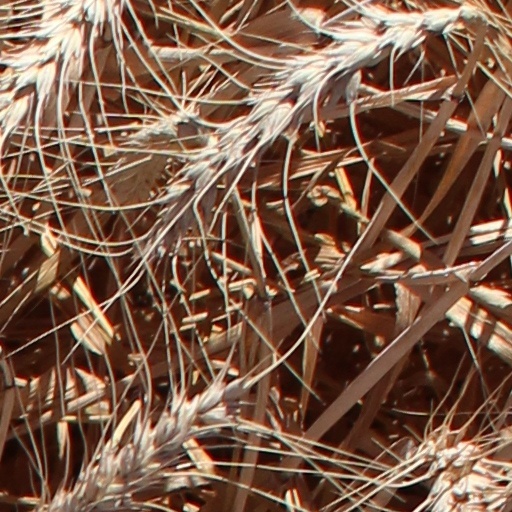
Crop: wheat